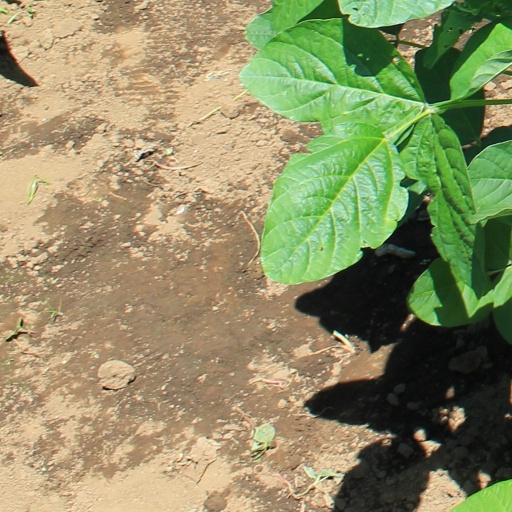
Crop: soybean